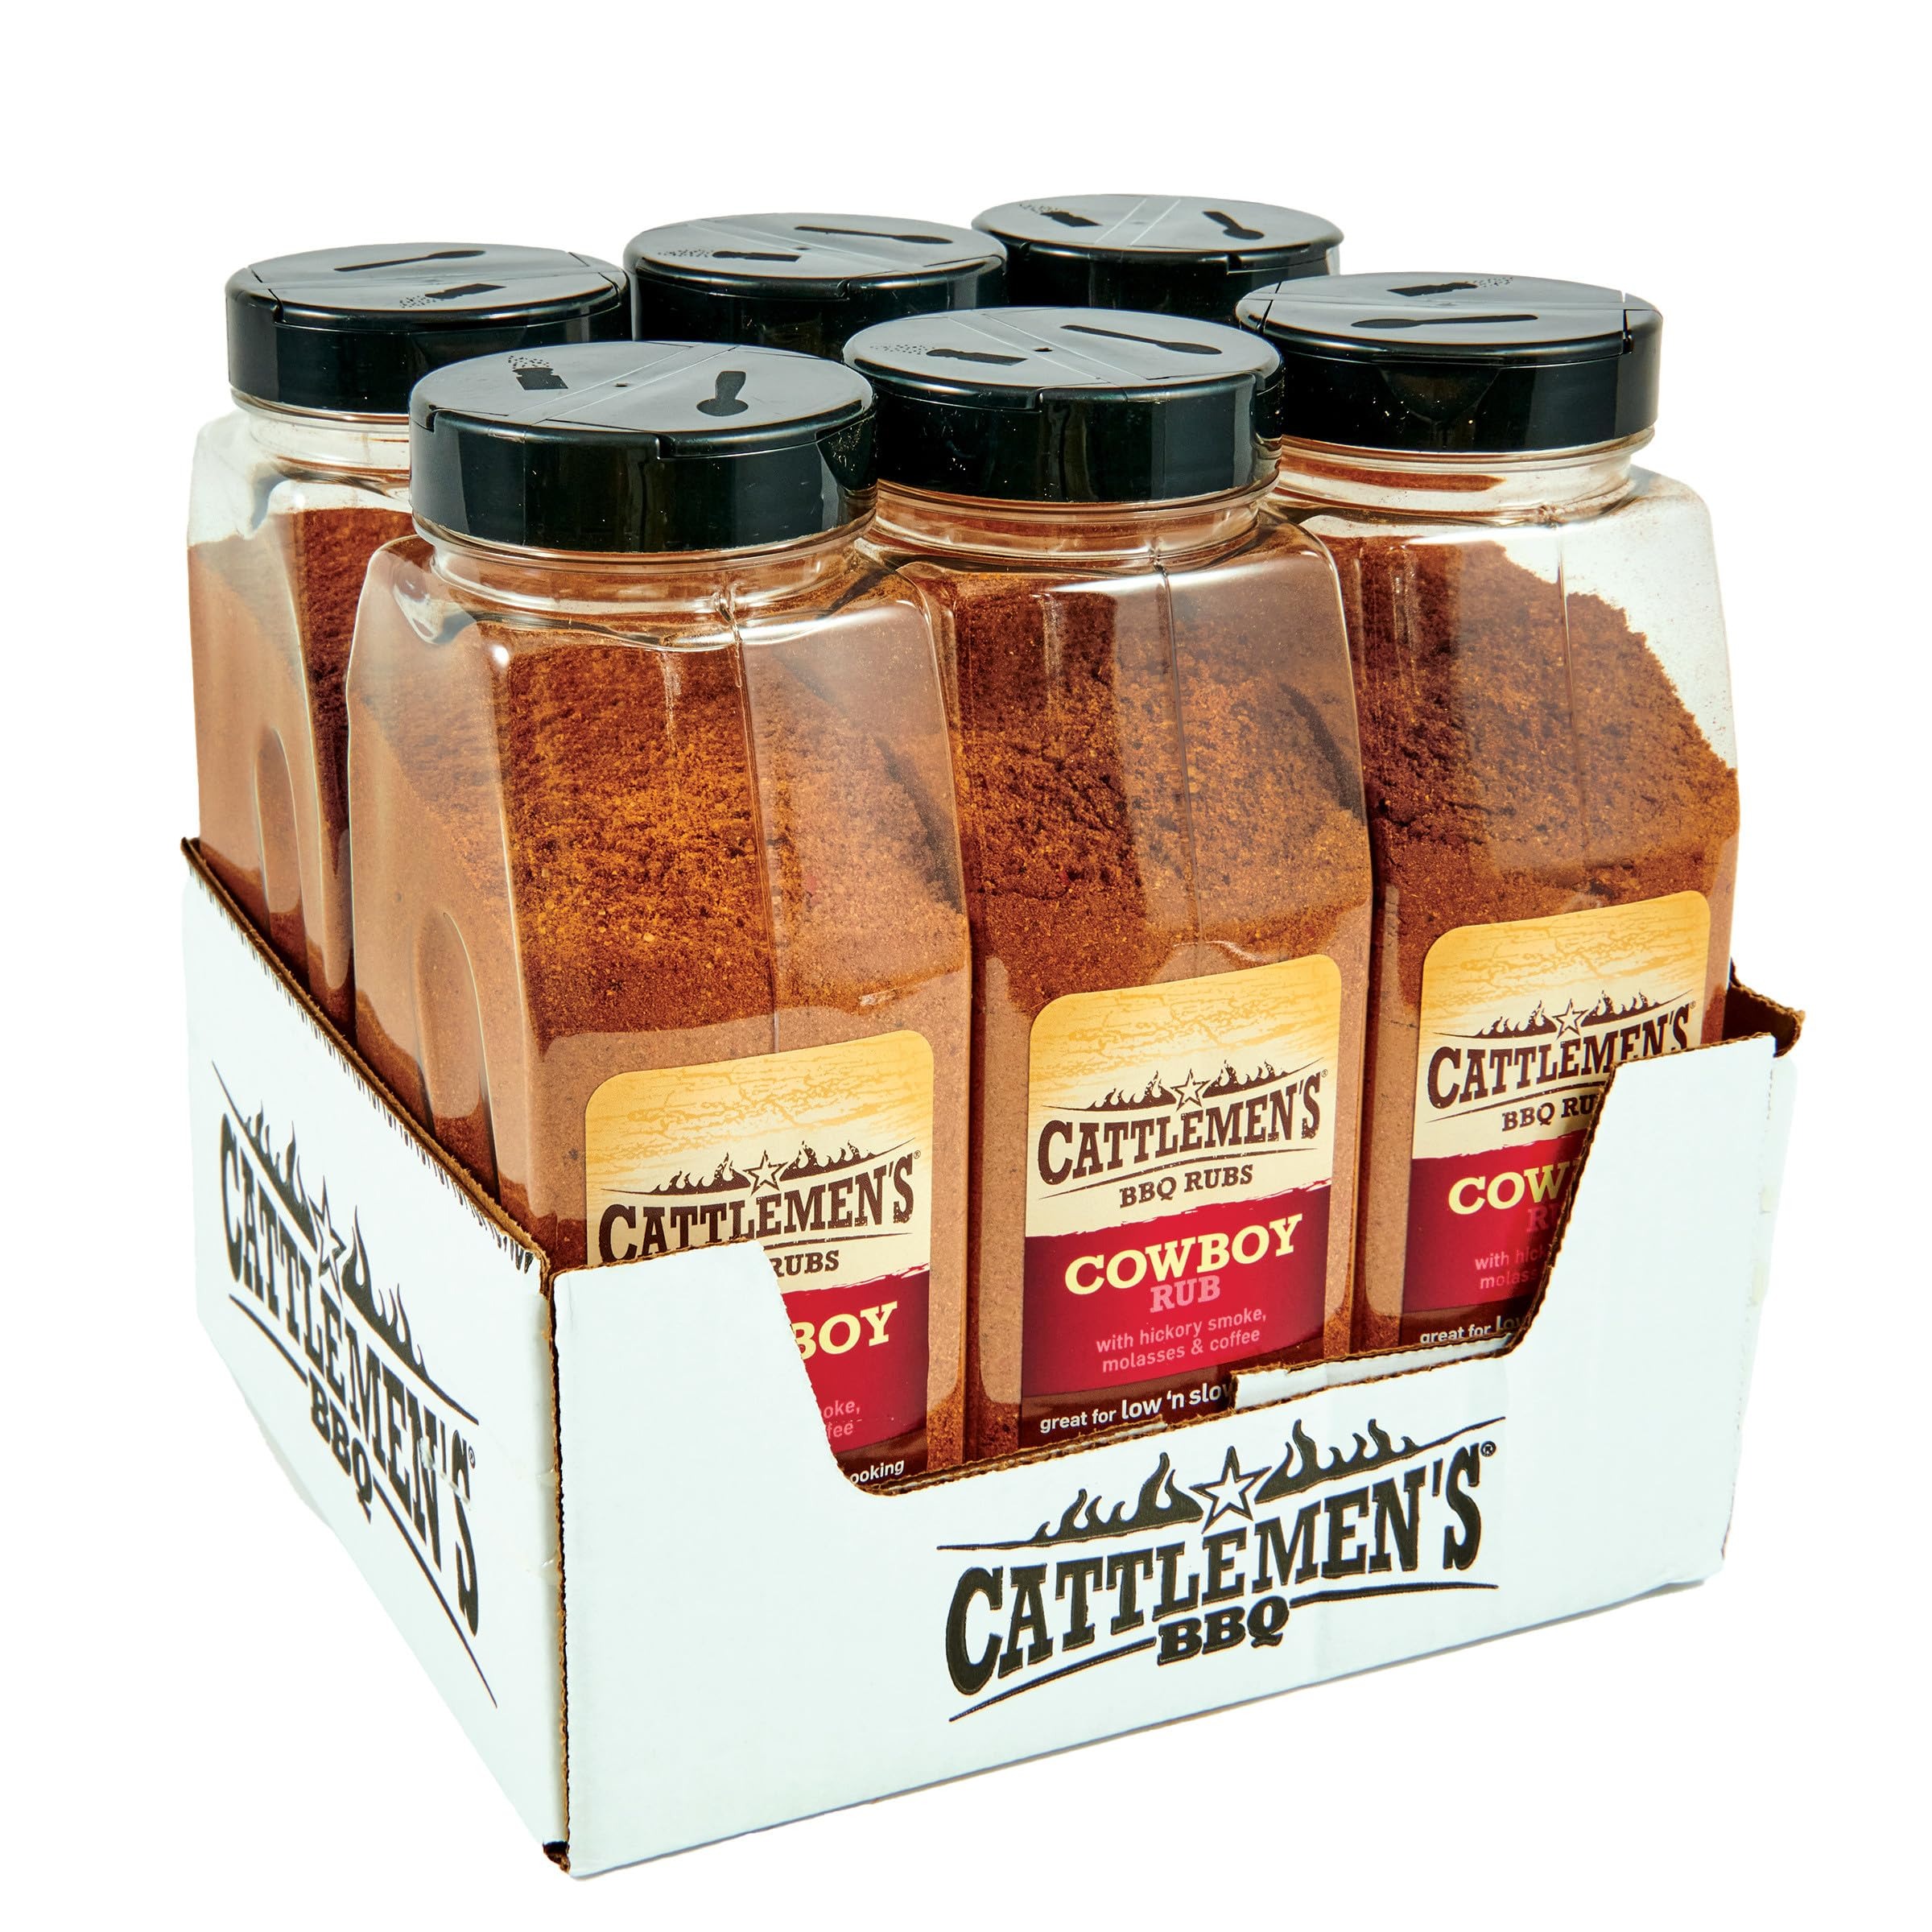
Item Name: Cattlemen's Cowboy Rub, 27.25 oz (Pack of 6)
Bullet Point 1: BOLD, SMOKY TASTE: Cattlemen's Cowboy Rub delivers a bold flavor profile with a blend of hickory smoke, molasses and coffee, infusing your favorite BBQ dishes with an irresistibly robust taste
Bullet Point 2: PREMIUM COWBOY BLEND: Made using premium ingredients, this versatile seasoning pairs well with steak, chicken, pork or ribs, especially when cooking low 'n slow; get the best performance out of quality BBQ rubs and spices for smoking
Bullet Point 3: MADE FOR CHEFS: Crafted with food service in mind, this cowboy rub suits numerous dishes to deliver optimal performance and meet your flavor needs in the kitchen; pre-mixed blend offers consistent results
Bullet Point 4: ENDLESS RECIPE USES: Versatile enough to be used as either a dry rub or to create signature sauces and marinades your friends and family will love; use on proteins, vegetables or other dishes
Bullet Point 5: FEEL GOOD FLAVOR: Non-GMO Project Verified and kosher; contains no added MSG for flavor you can feel good about; serve grilled, smoked and seared recipes to all your guests without guilt
Value: 163.5
Unit: Ounce

Price: 28.62